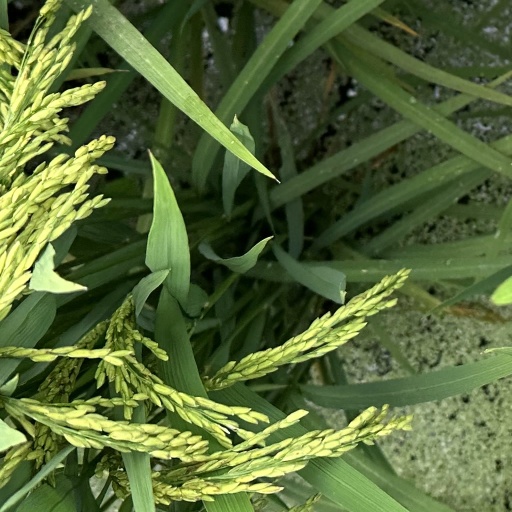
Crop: rice